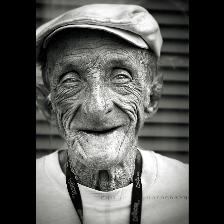
Label: Human